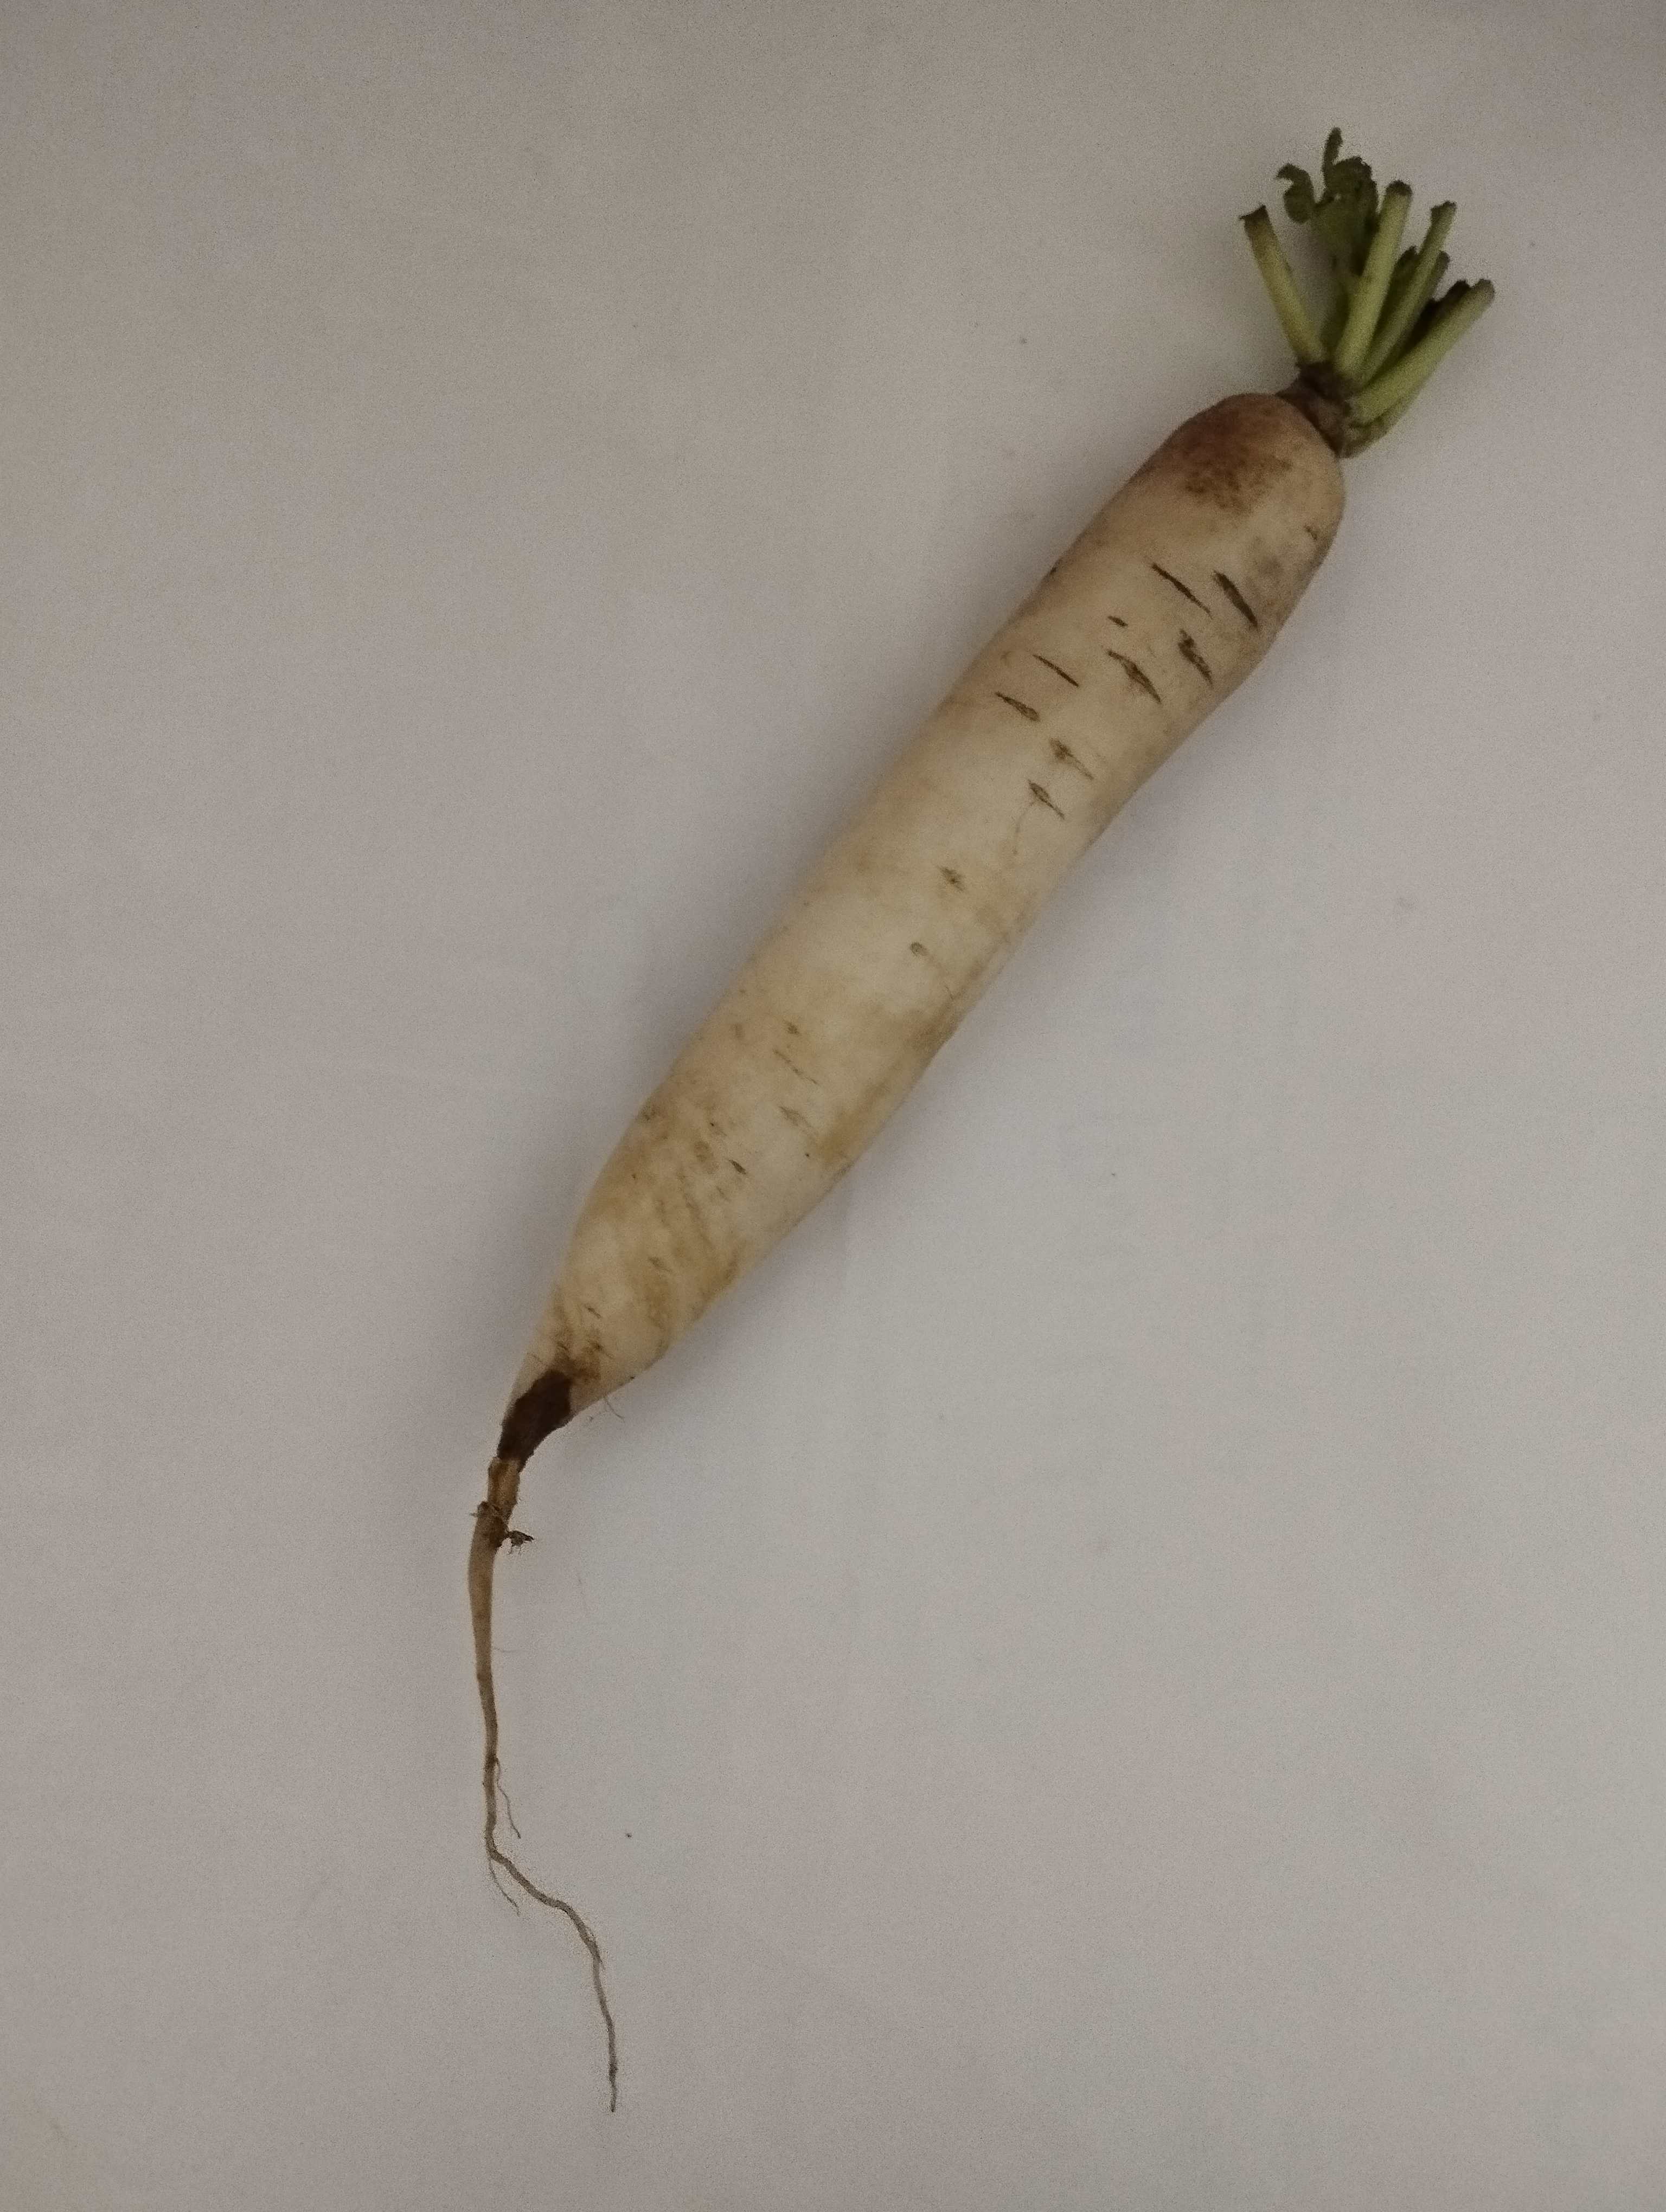
Label: Raphanus sativus